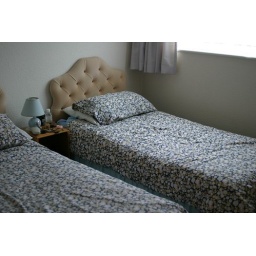
My bed while staying at Papa's house in Wareham